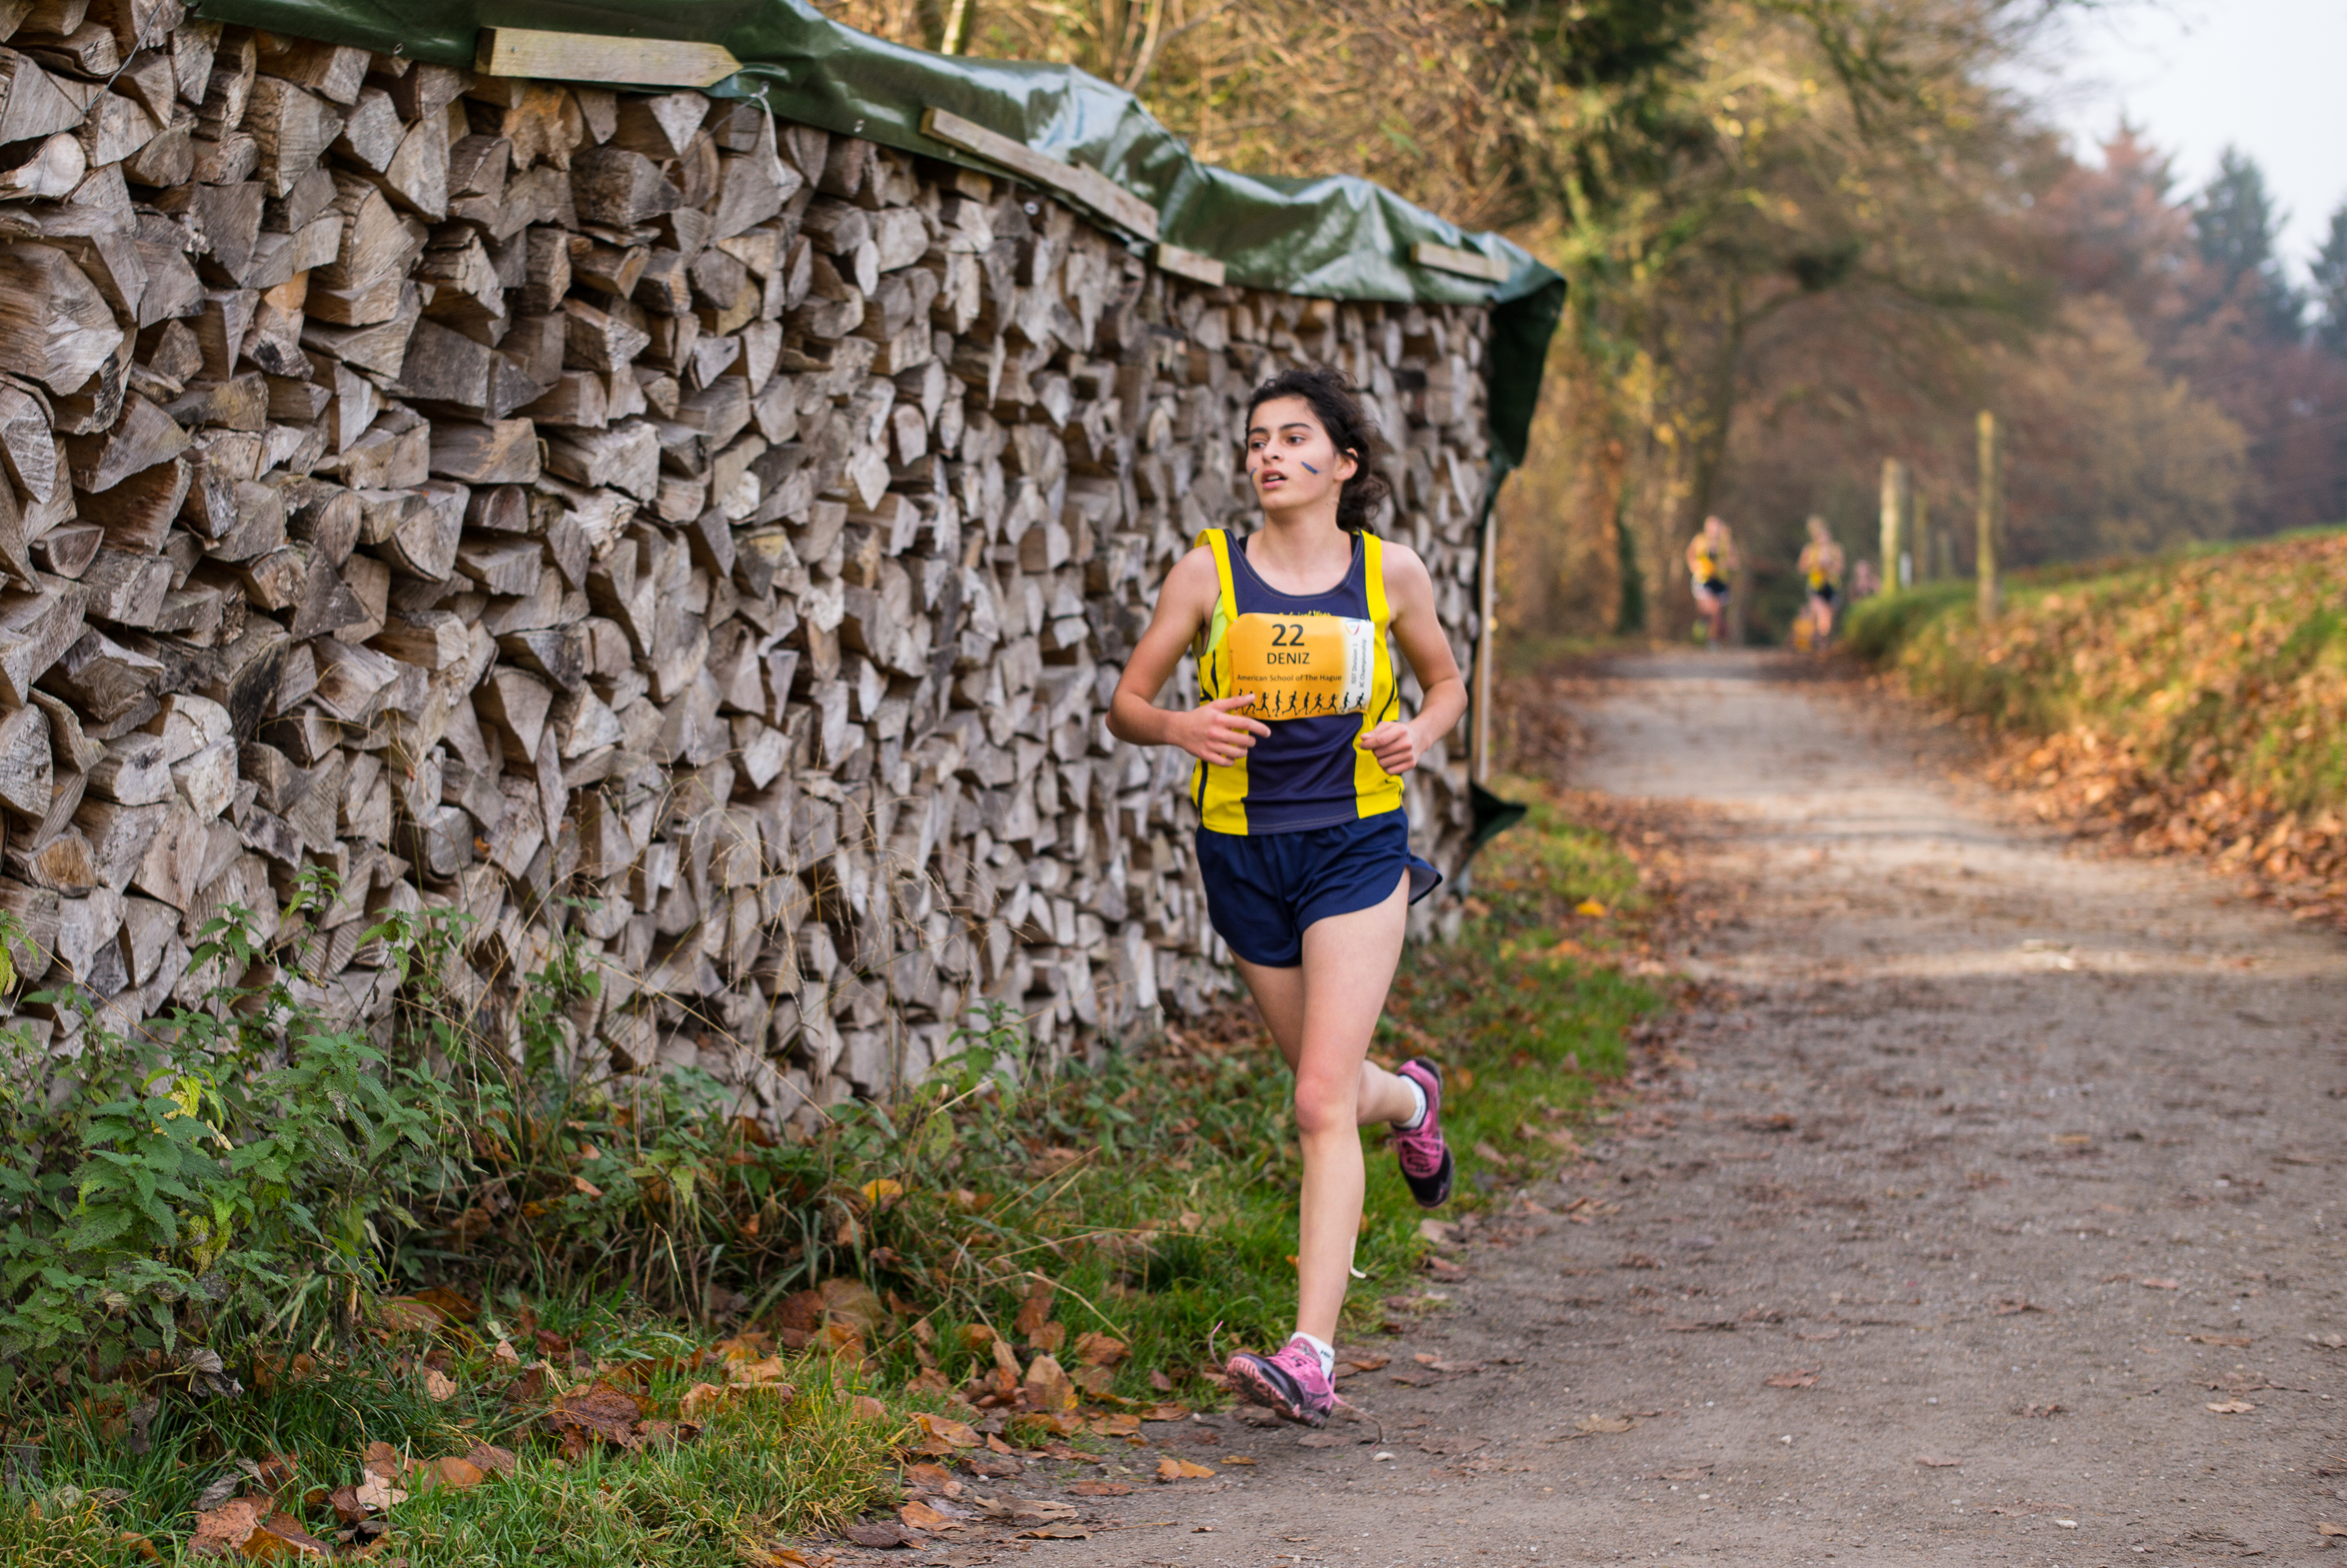
person, trail, running, run, country, recreation, europe, jogging, runner, cross, ash, 2015, race, hague, girls, m, american, team, sports, 50, switzerland, school, zurich, runners, endurance, junior, leica, 240, summilux, varsity, athletics, meet, isst, tournament, xc, physical exercise, outdoor recreation, human action, individual sports, endurance sports, ultramarathon, duathlon, long distance running